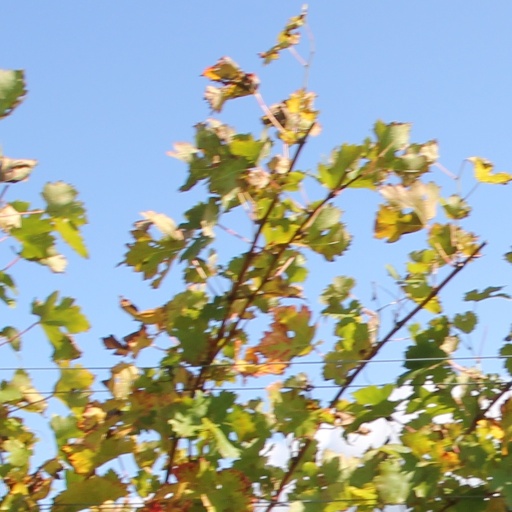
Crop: grape